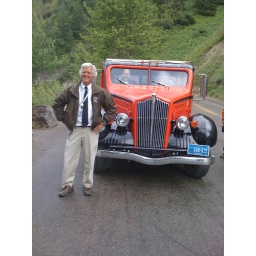
This was our &amp;quot;jammer&amp;quot; Glenn, standing alongside the red bus on Going to the Sun Road in Glacier.